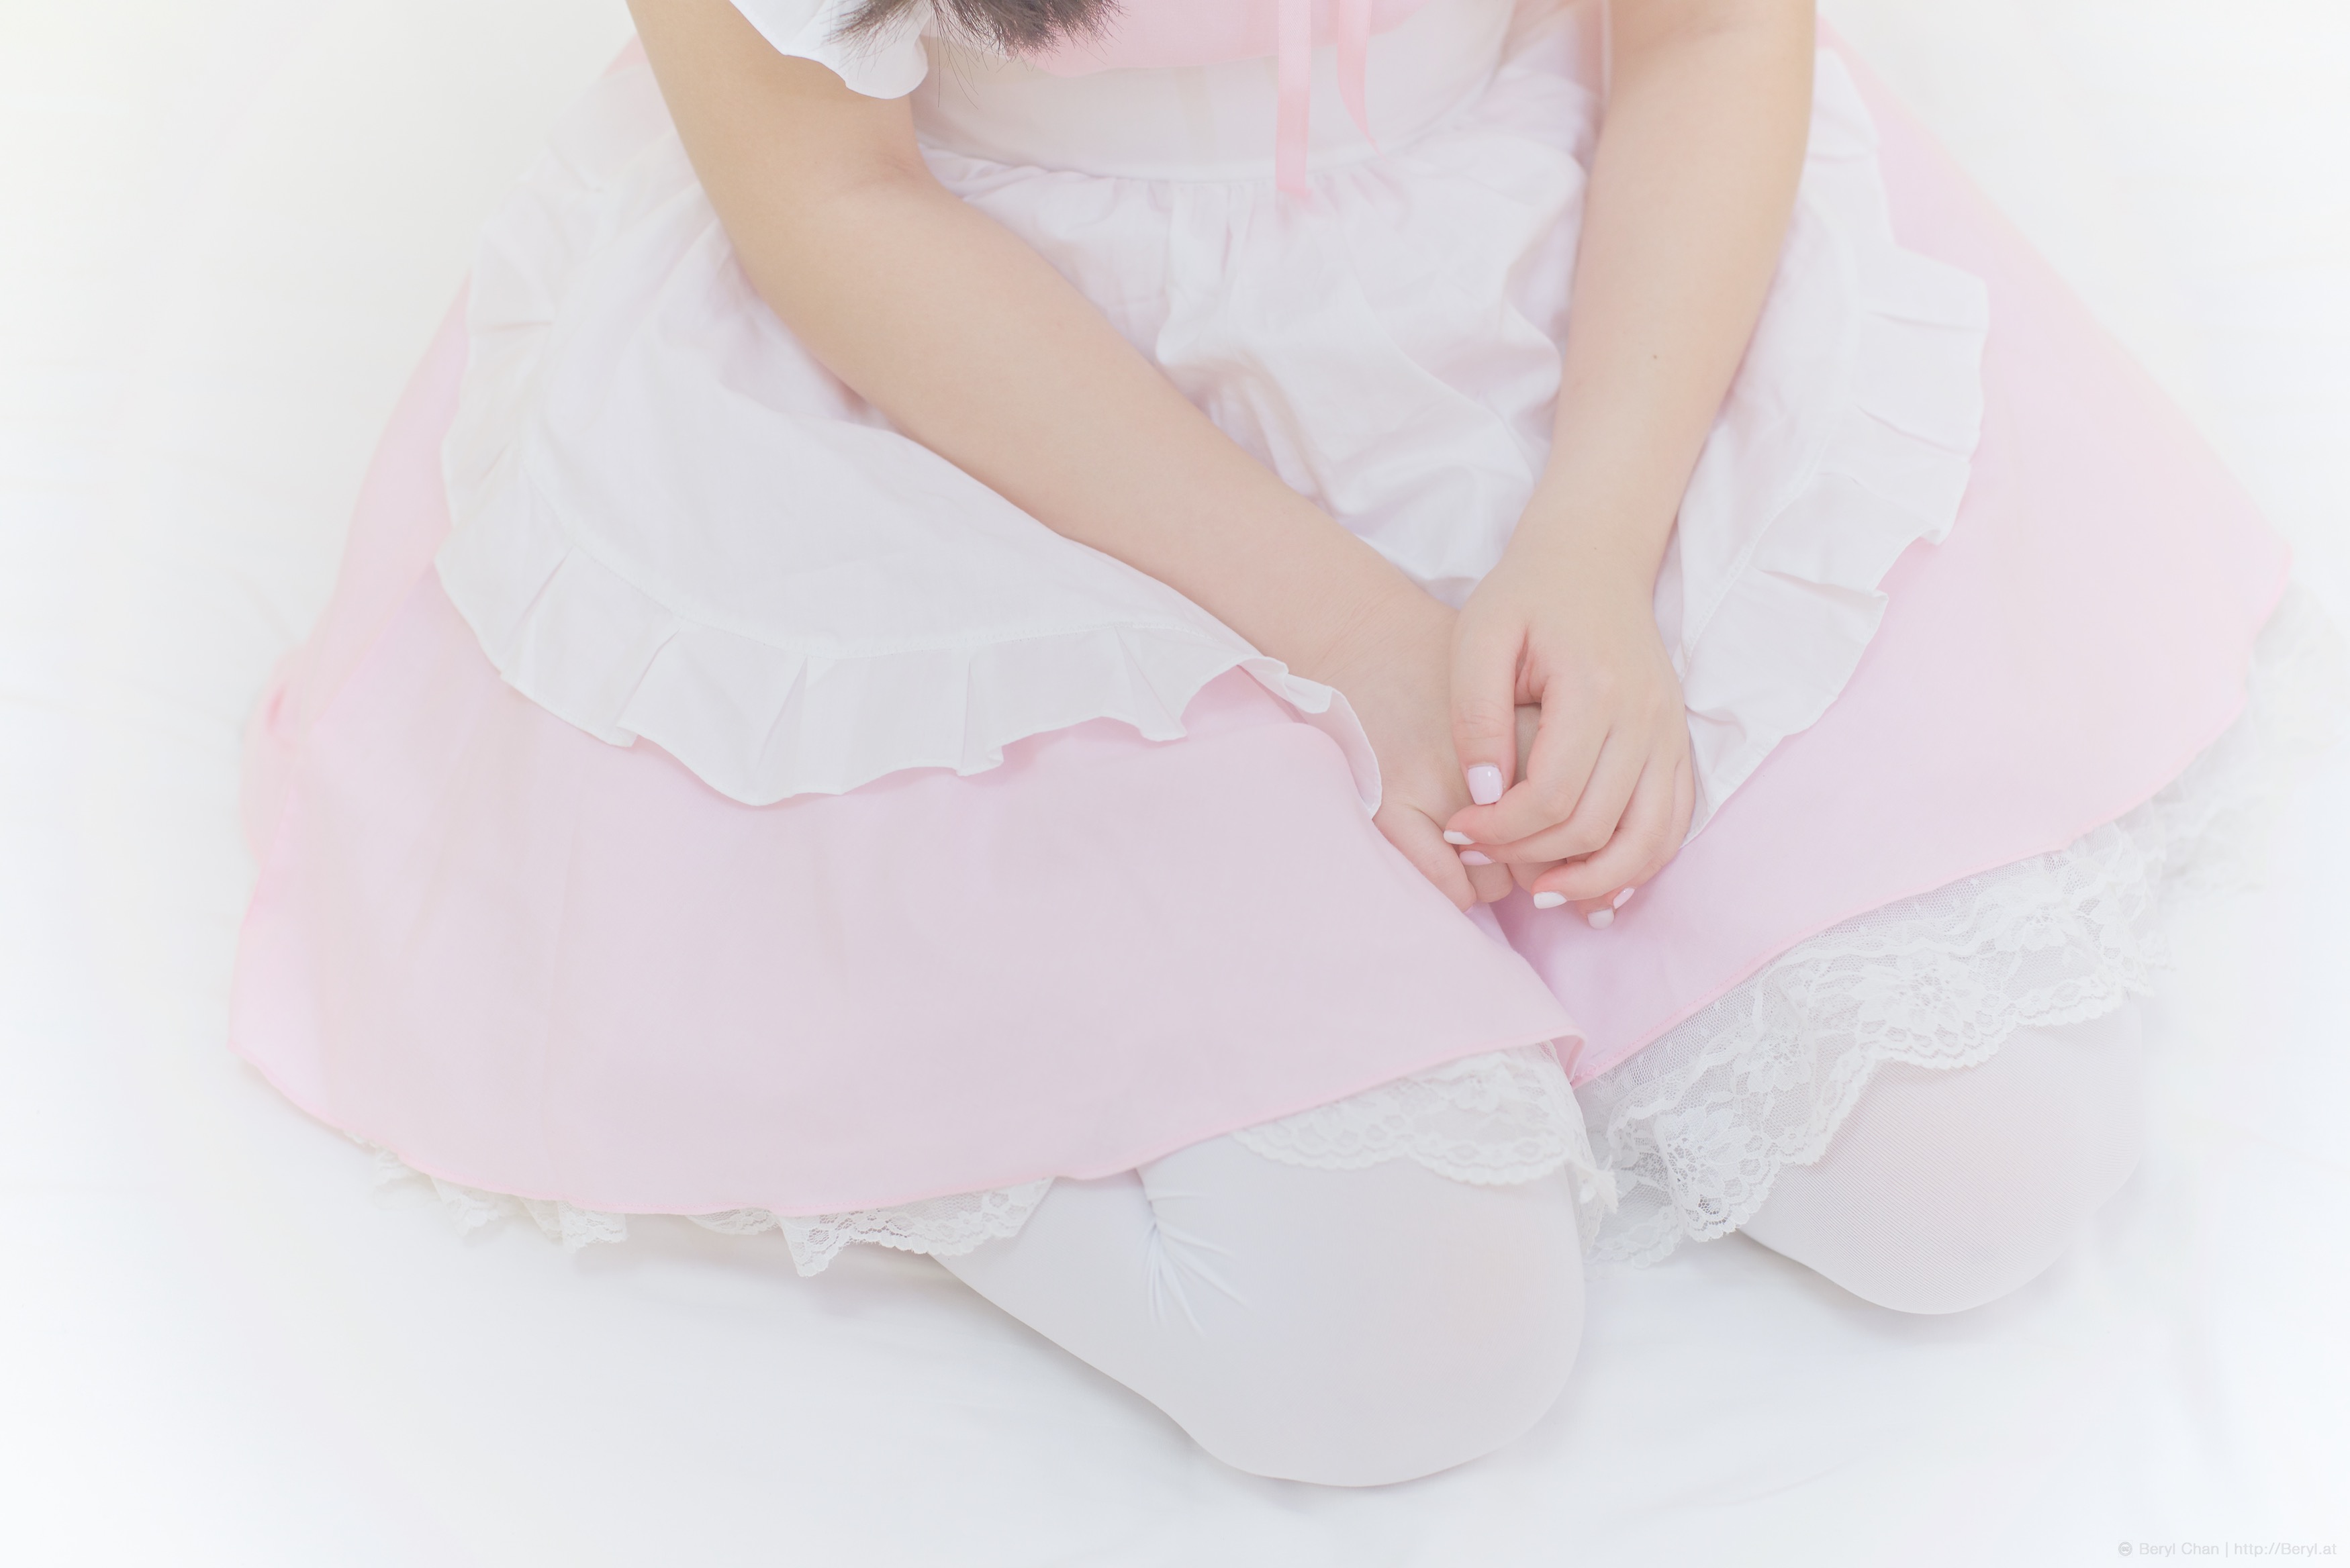
person, girl, white, feet, cute, leg, portrait, foot, indoor, child, nikon, clothing, closeup, pink, material, human body, product, textile, hands, japanese, bed, infant, toddler, legs, faceless, detail, maid, body, costume, socks, kneehighsocks, nikond800e, kneesocks, manuallensnocpu, teenage, longsocks, schoolgirl, outfit, sock, toe, teen